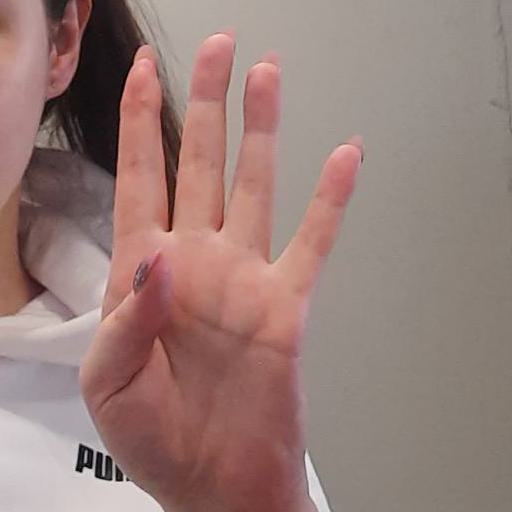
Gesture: four